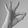
ASL letter: F